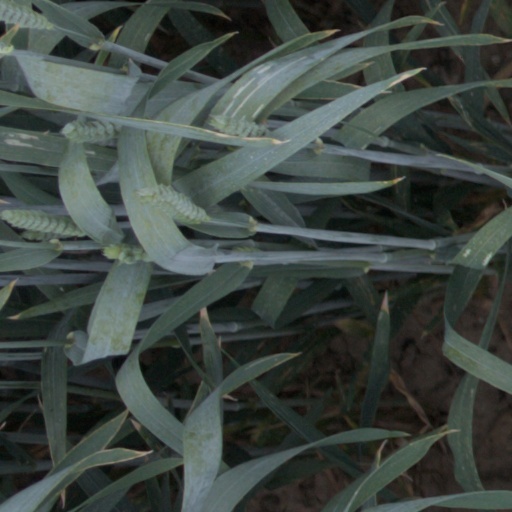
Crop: wheat